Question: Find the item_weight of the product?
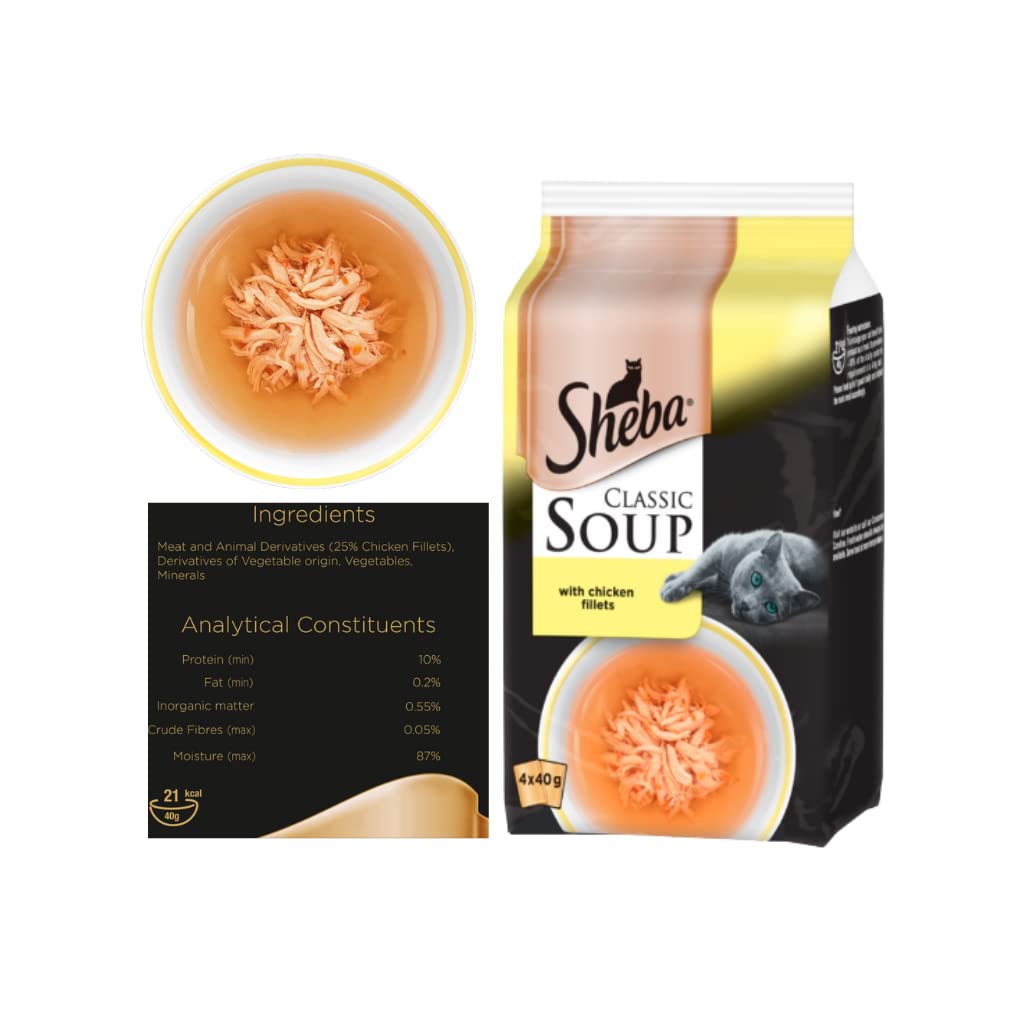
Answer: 40.0 gram